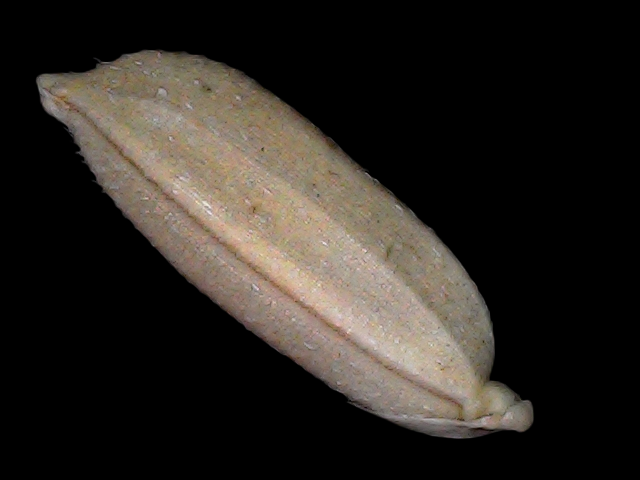
Rice variety: Br22